Theodore Plucknett

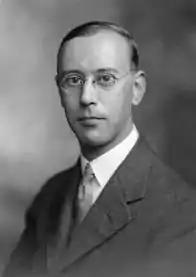
Plucknett in 1933

Theodore Frank Thomas Plucknett (2 January 1897 – 14 February 1965) was a British legal historian who was the first chair of legal history at the London School of Economics.